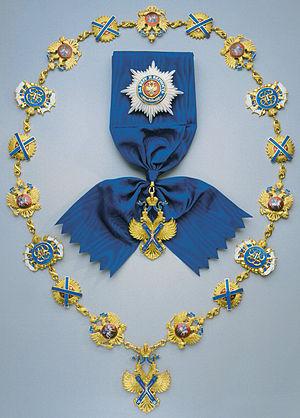
L’ordre de Saint-André est une récompense d'état de la fédération de Russie. Ordre de mérite à une seule classe, créé et décerné par la fédération de Russie, depuis le 1ᵉʳ juillet 1998.
La fédération de Russie qui a succédé à l'Union des républiques socialistes soviétiques en 1991 a réorganisé le système des décorations en relevant des ordres disparus avec la révolution bolchévique de 1917, ce afin de créer un lien entre la nouvelle Russie et la Russie impériale, toujours représentée à l'étranger par de nombreux descendants d'exilés, en particulier des familles nobles et bourgeoises de la Russie blanche. Mais des décorations créées pendant la période soviétique ont été conservées, simplement ont-elles été redessinées pour satisfaire aux nouvelles exigences de la nouvelle Russie qui souhaitait effacer les symboles communistes de l'héraldique russe. En revanche de nouvelles décorations ont vu le jour bien qu'elles ressemblent à certaines décorations de l'ancienne Russie tsariste.